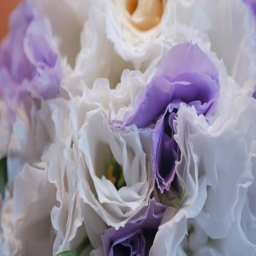
wedding rings on the wedding bouquet